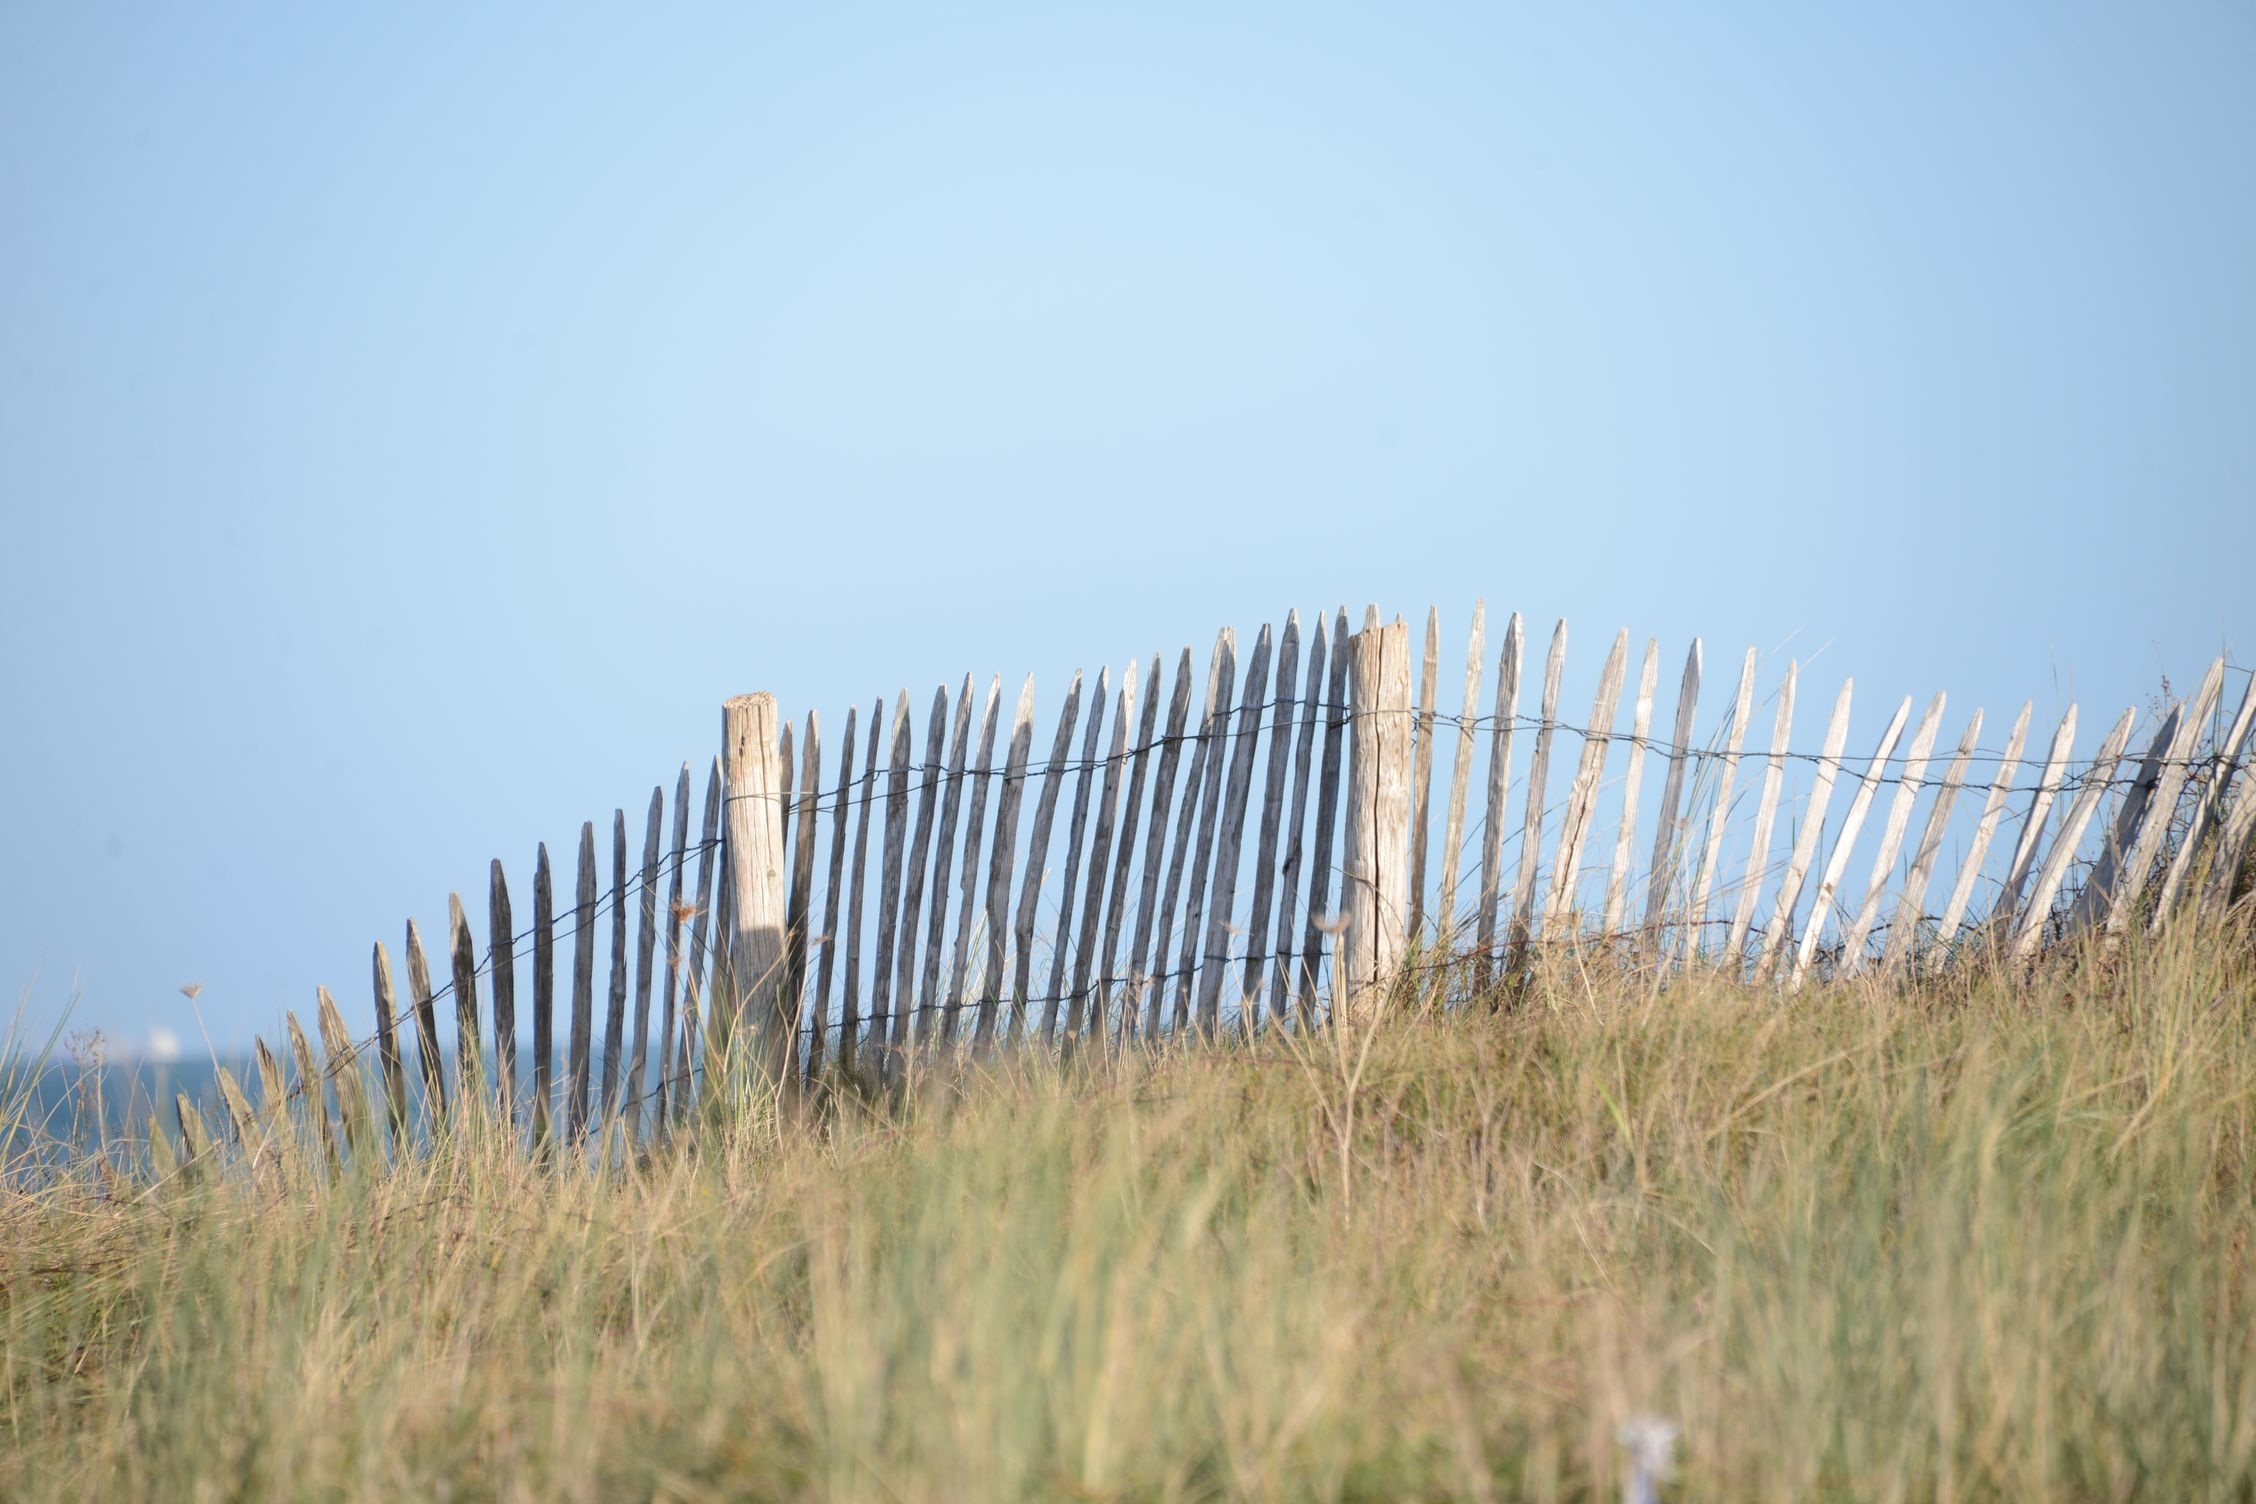
beach, sea, tree, nature, grass, sand, horizon, fence, field, prairie, sunlight, hill, dune, wind, protection, habitat, ecosystem, closing, natural environment, grass family, outdoor structure, home fencing